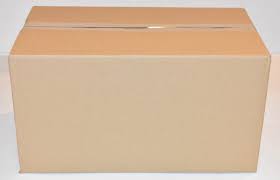
Label: cardboard